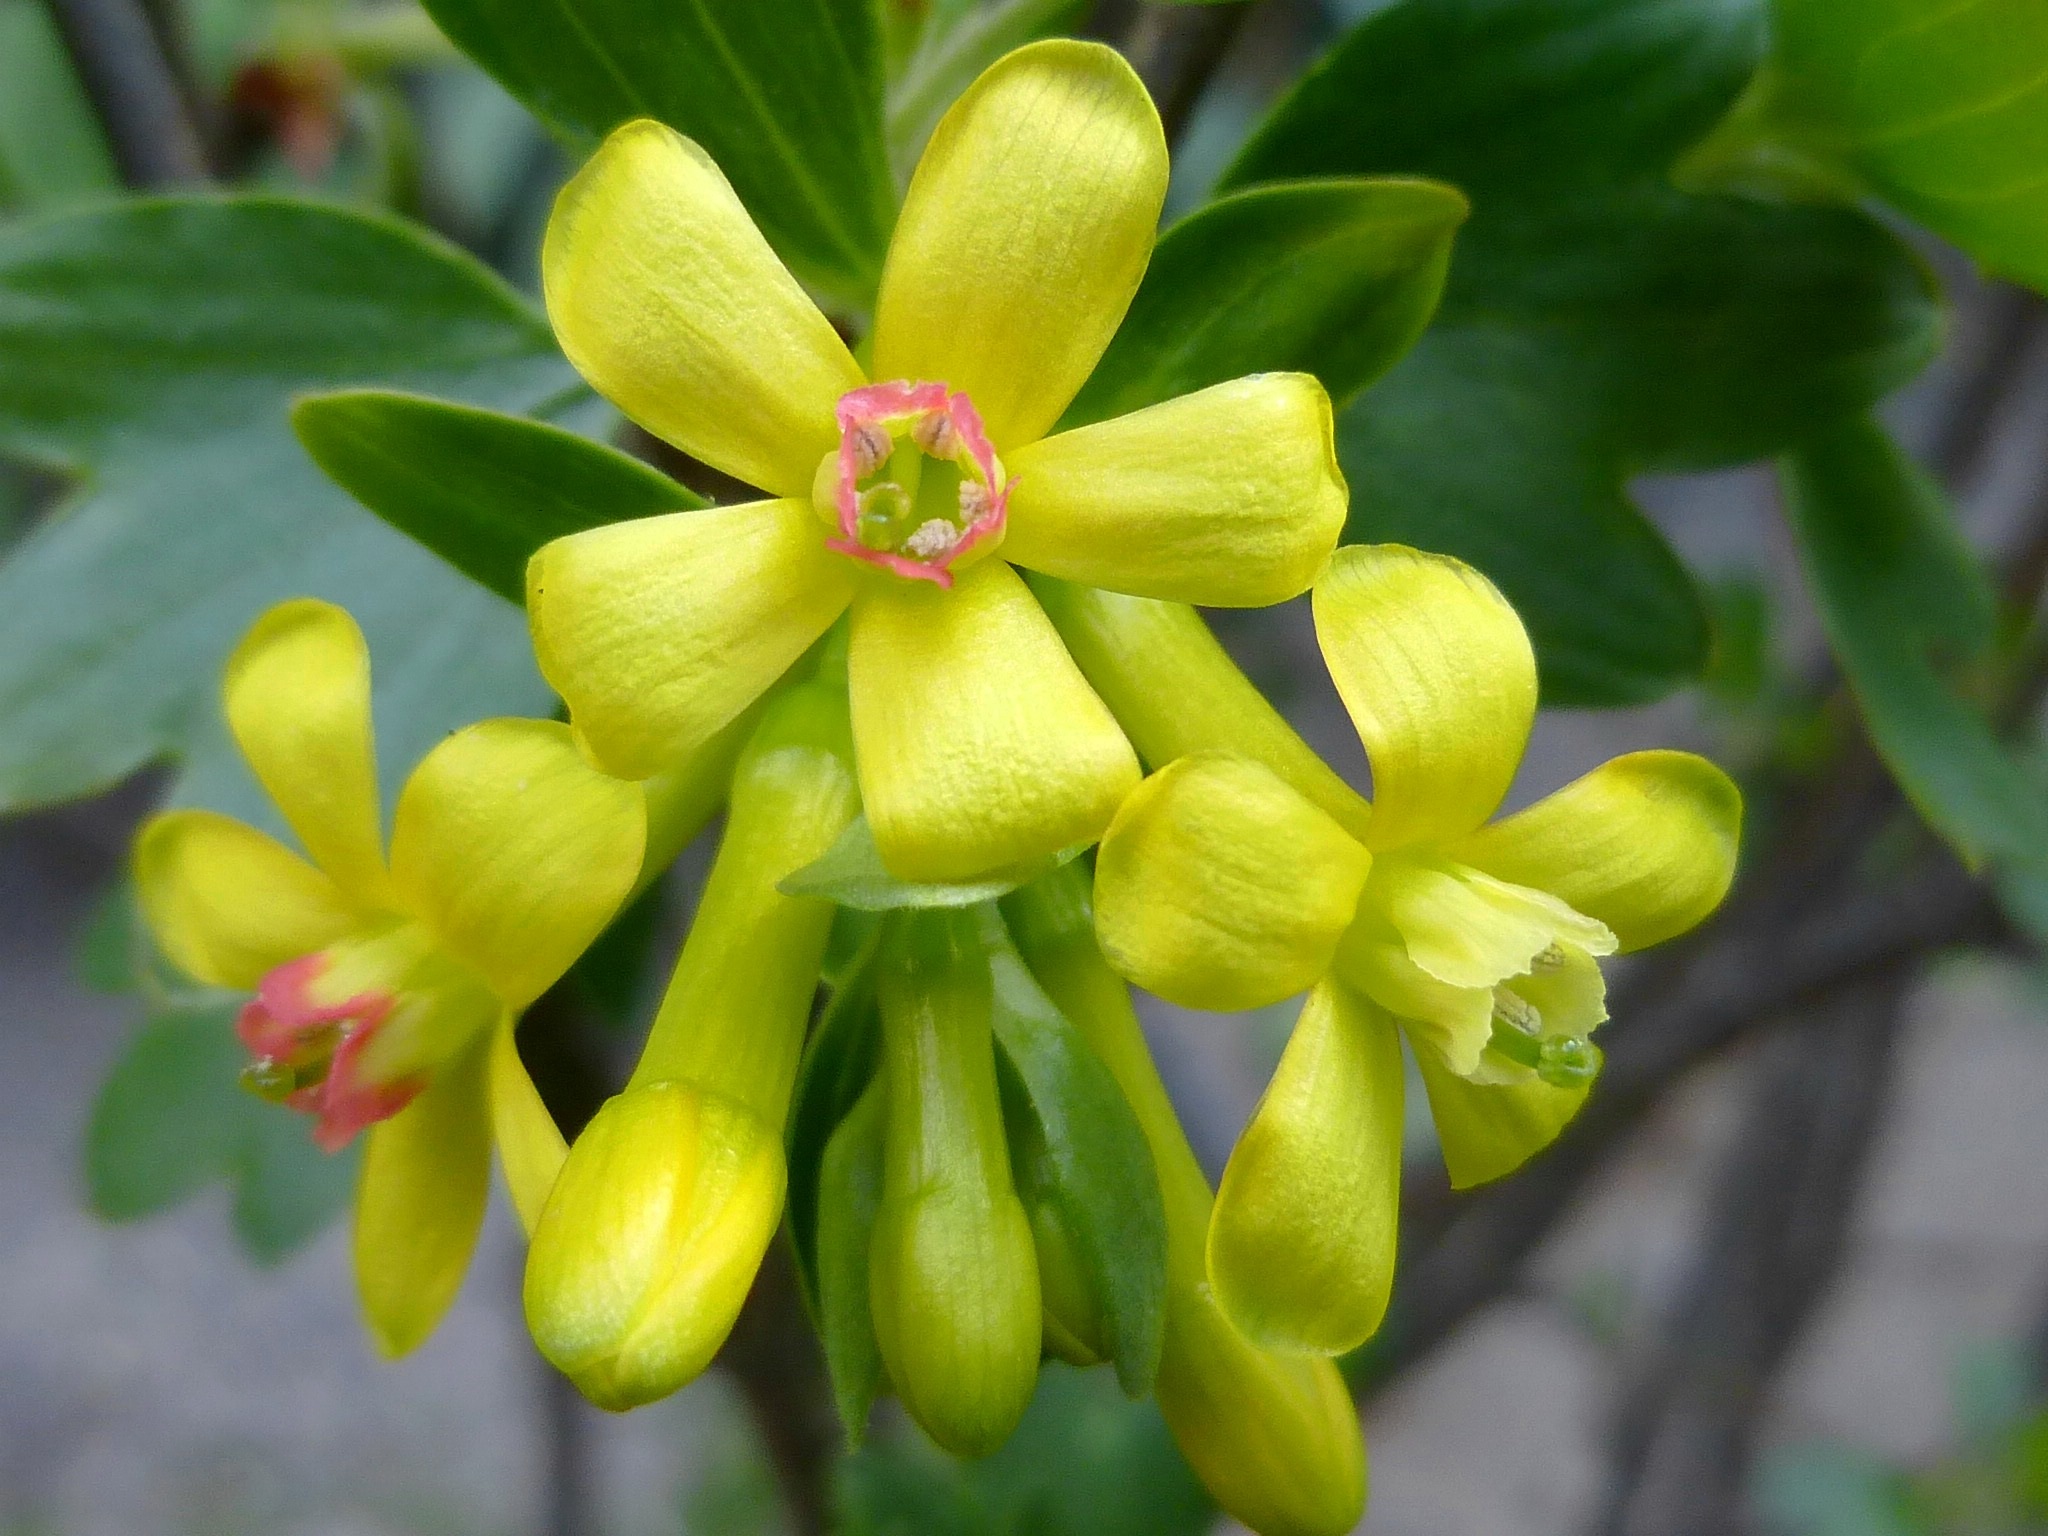
blossom, plant, sunshine, flower, bush, food, spring, green, produce, evergreen, botany, yellow, flora, wildflower, shrub, macro photography, jasmine, flowering plant, land plant